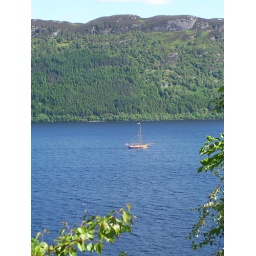
Pretty boats in a big bathtub